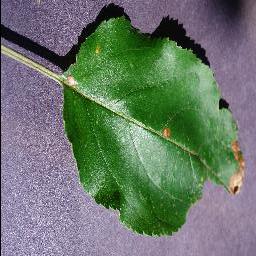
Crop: apple
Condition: black_rot